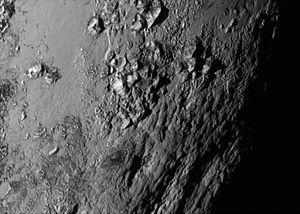
Les monts Tenzing, officieusement nommés à l'origine monts Norgay, sont une chaîne de montagnes située à la surface de Pluton, dans la région Tombaugh, au sud-ouest de la plaine Spoutnik. Ils sont nommés en l'honneur de Tensing Norgay, le guide sherpa qui gravit le mont Everest avec Edmund Hillary.